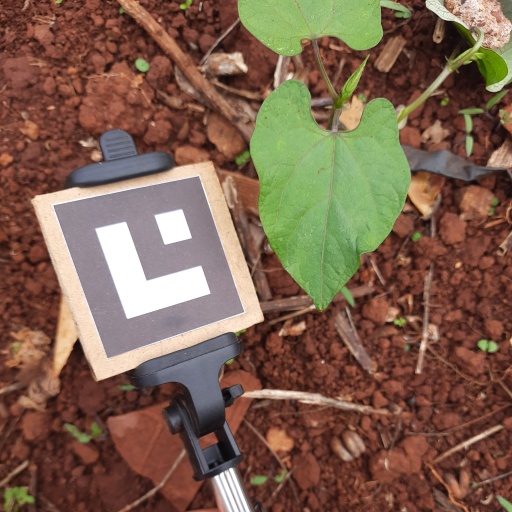
Observations: wavy surface, no eating holes, under shade